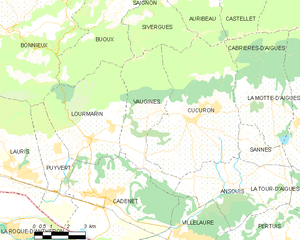
Carte des communes françaises Vaugines